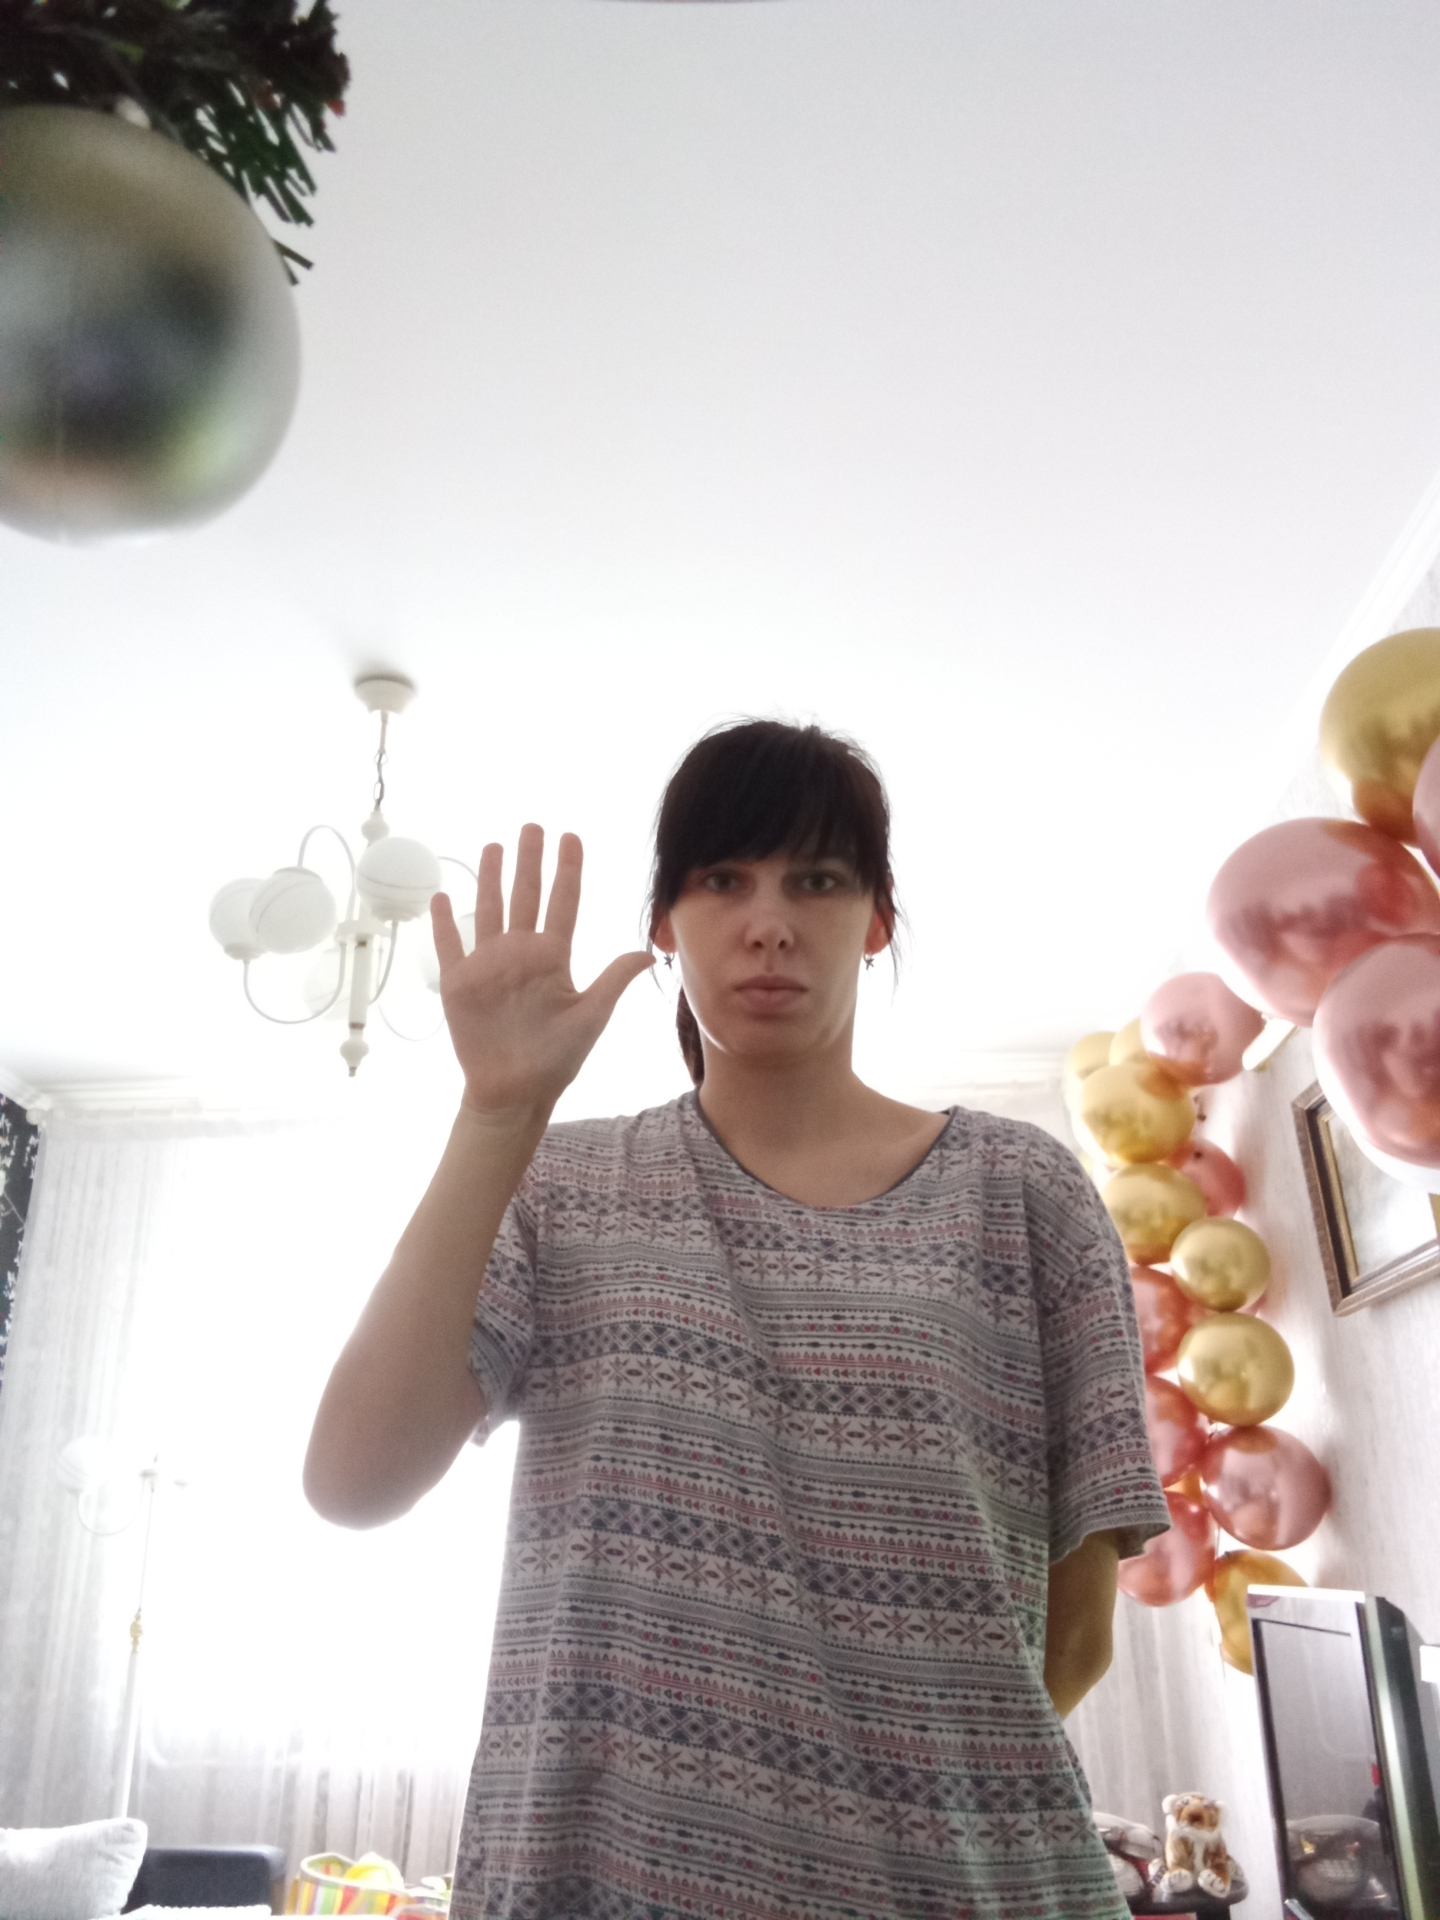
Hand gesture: palm